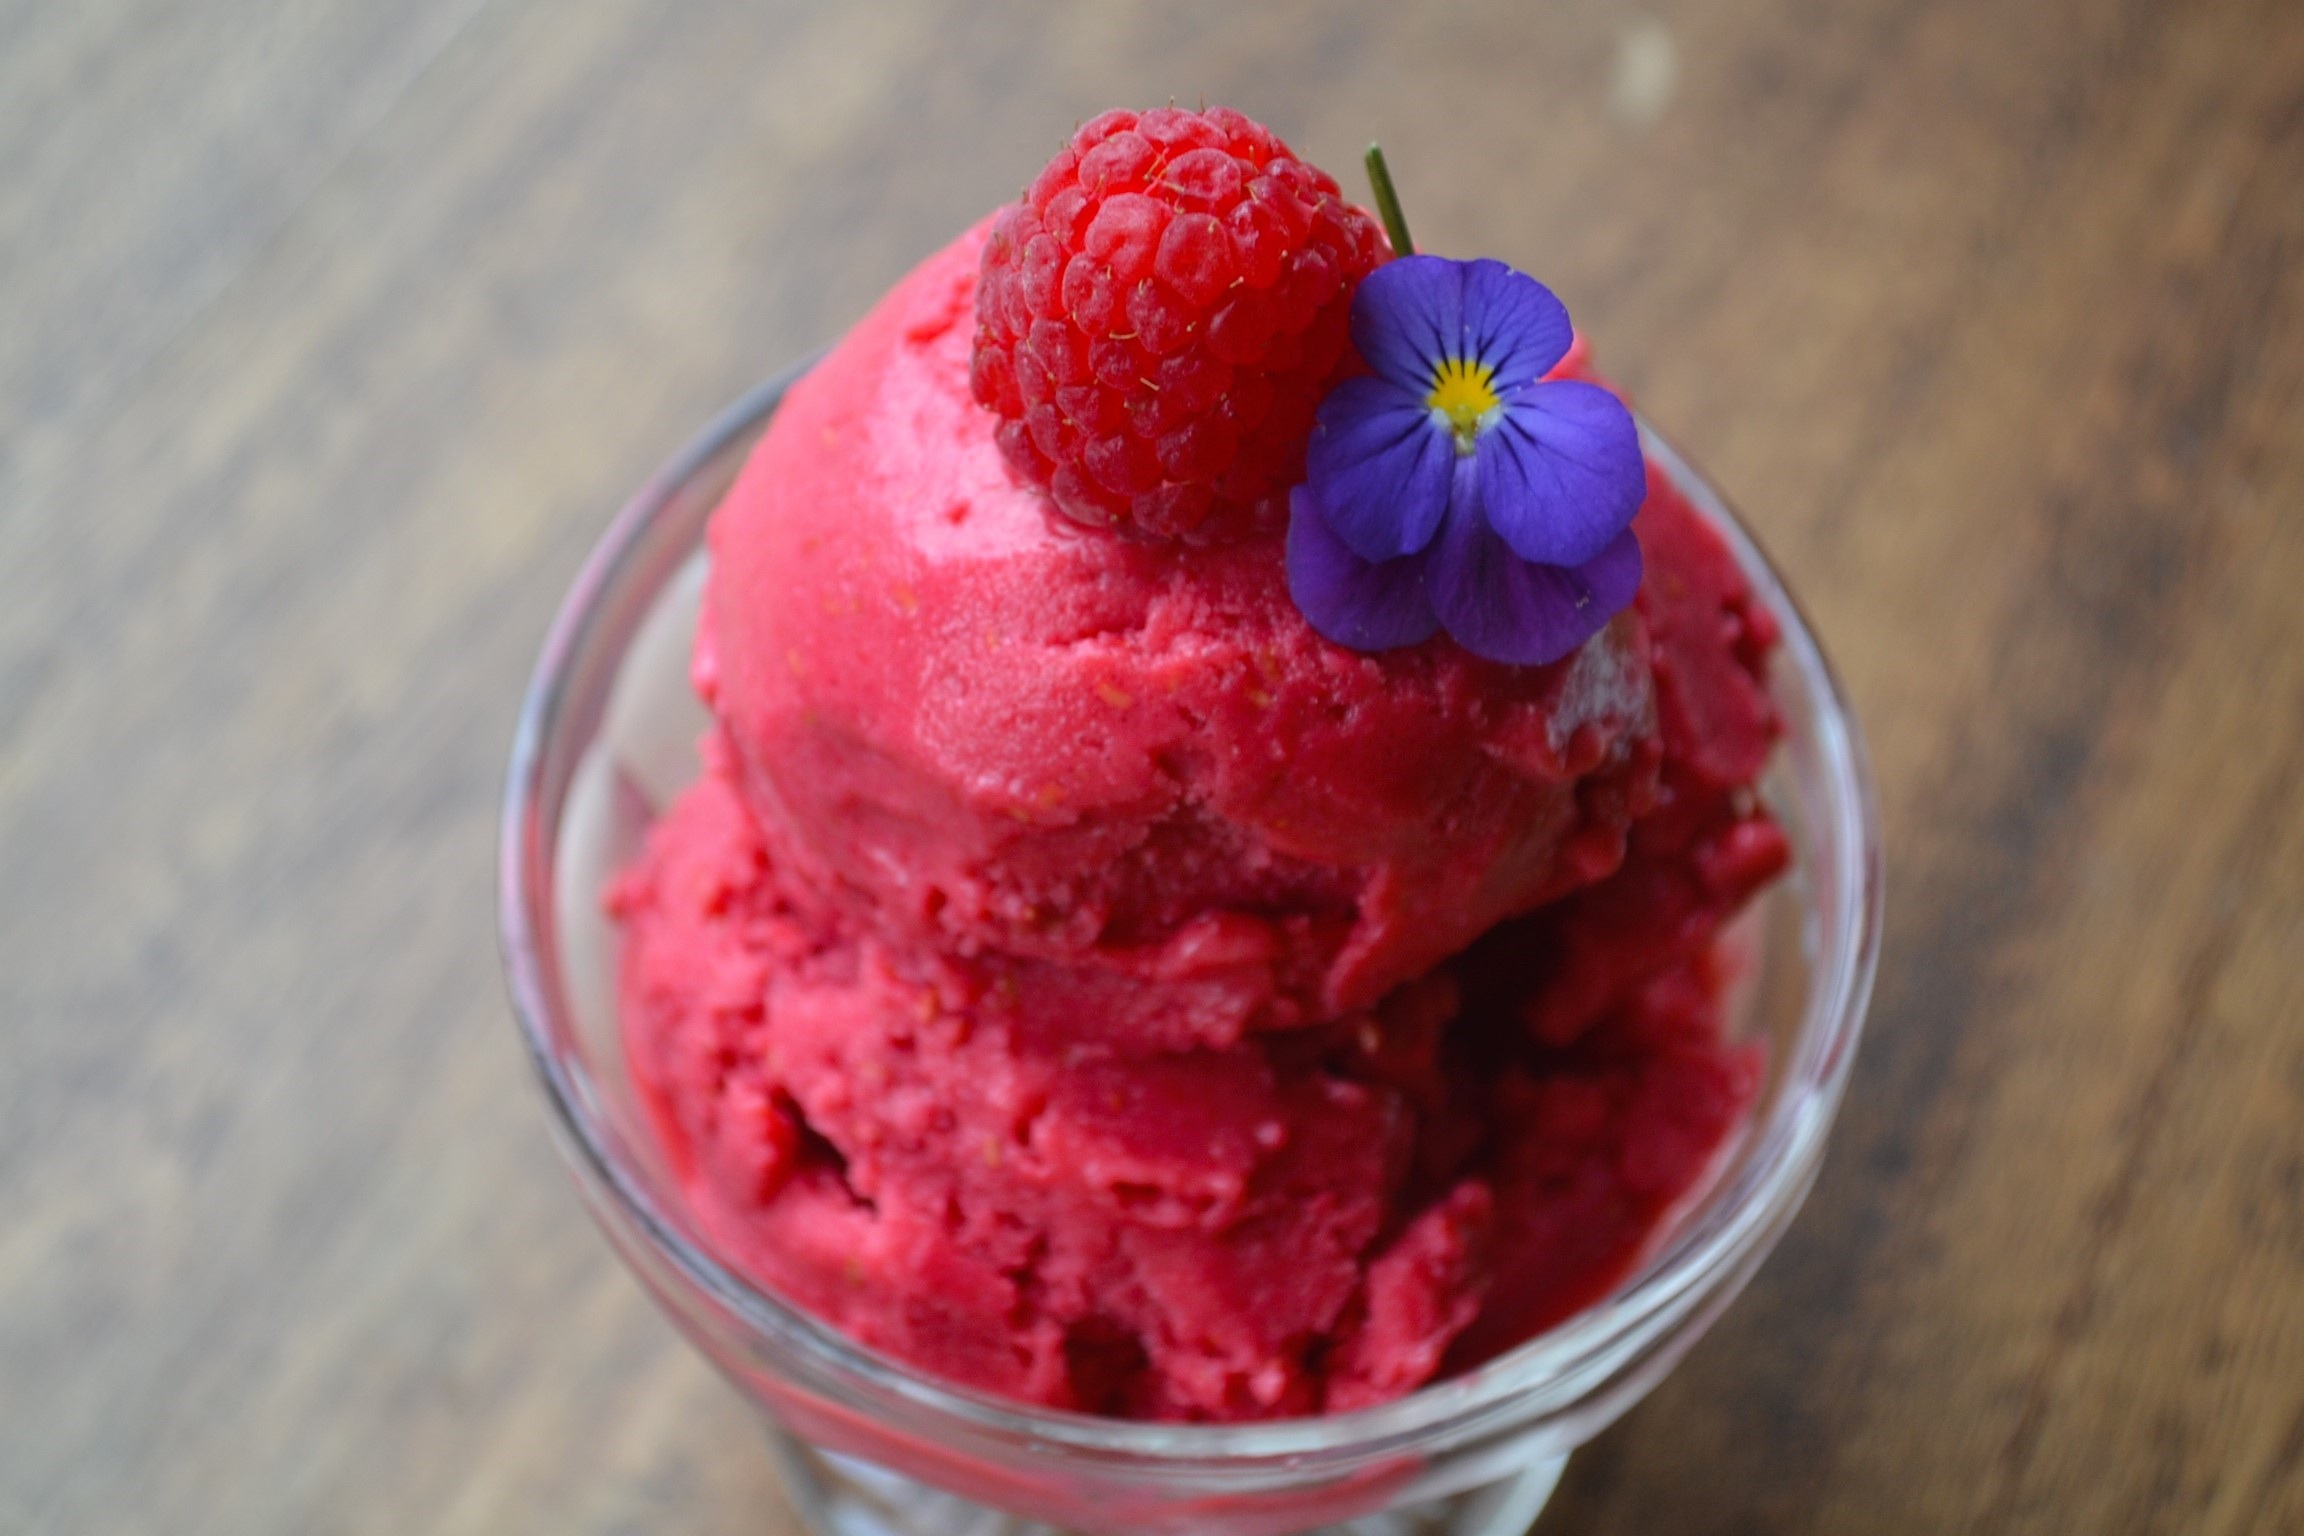
plant, raspberry, fruit, berry, food, produce, ice cream, dessert, dairy product, strawberry, smoothie, strawberries, sorbet, frozen yogurt, frutti di bosco, ais kacang